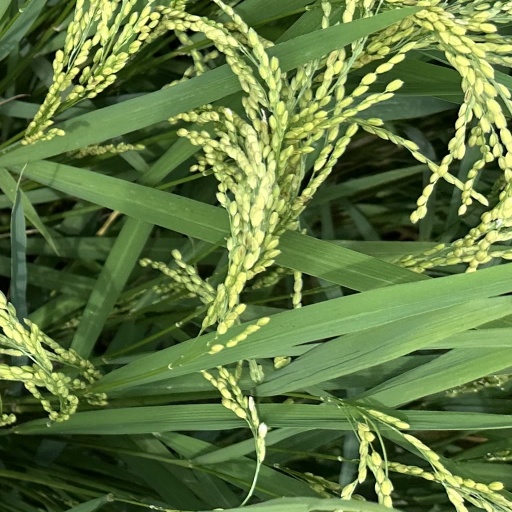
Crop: rice